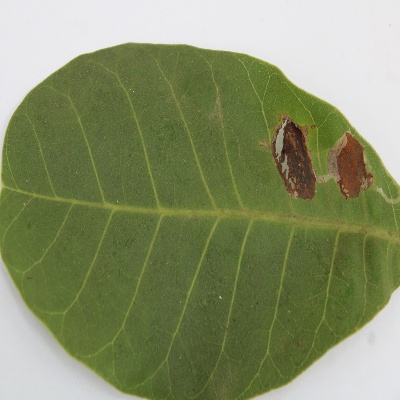
Crop: Cashew
Condition: leaf miner